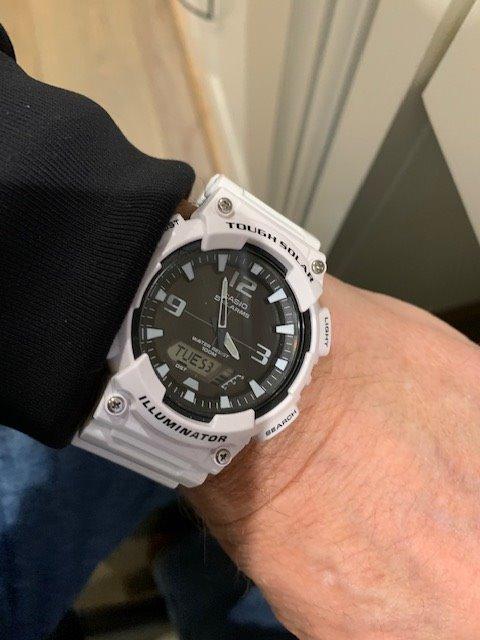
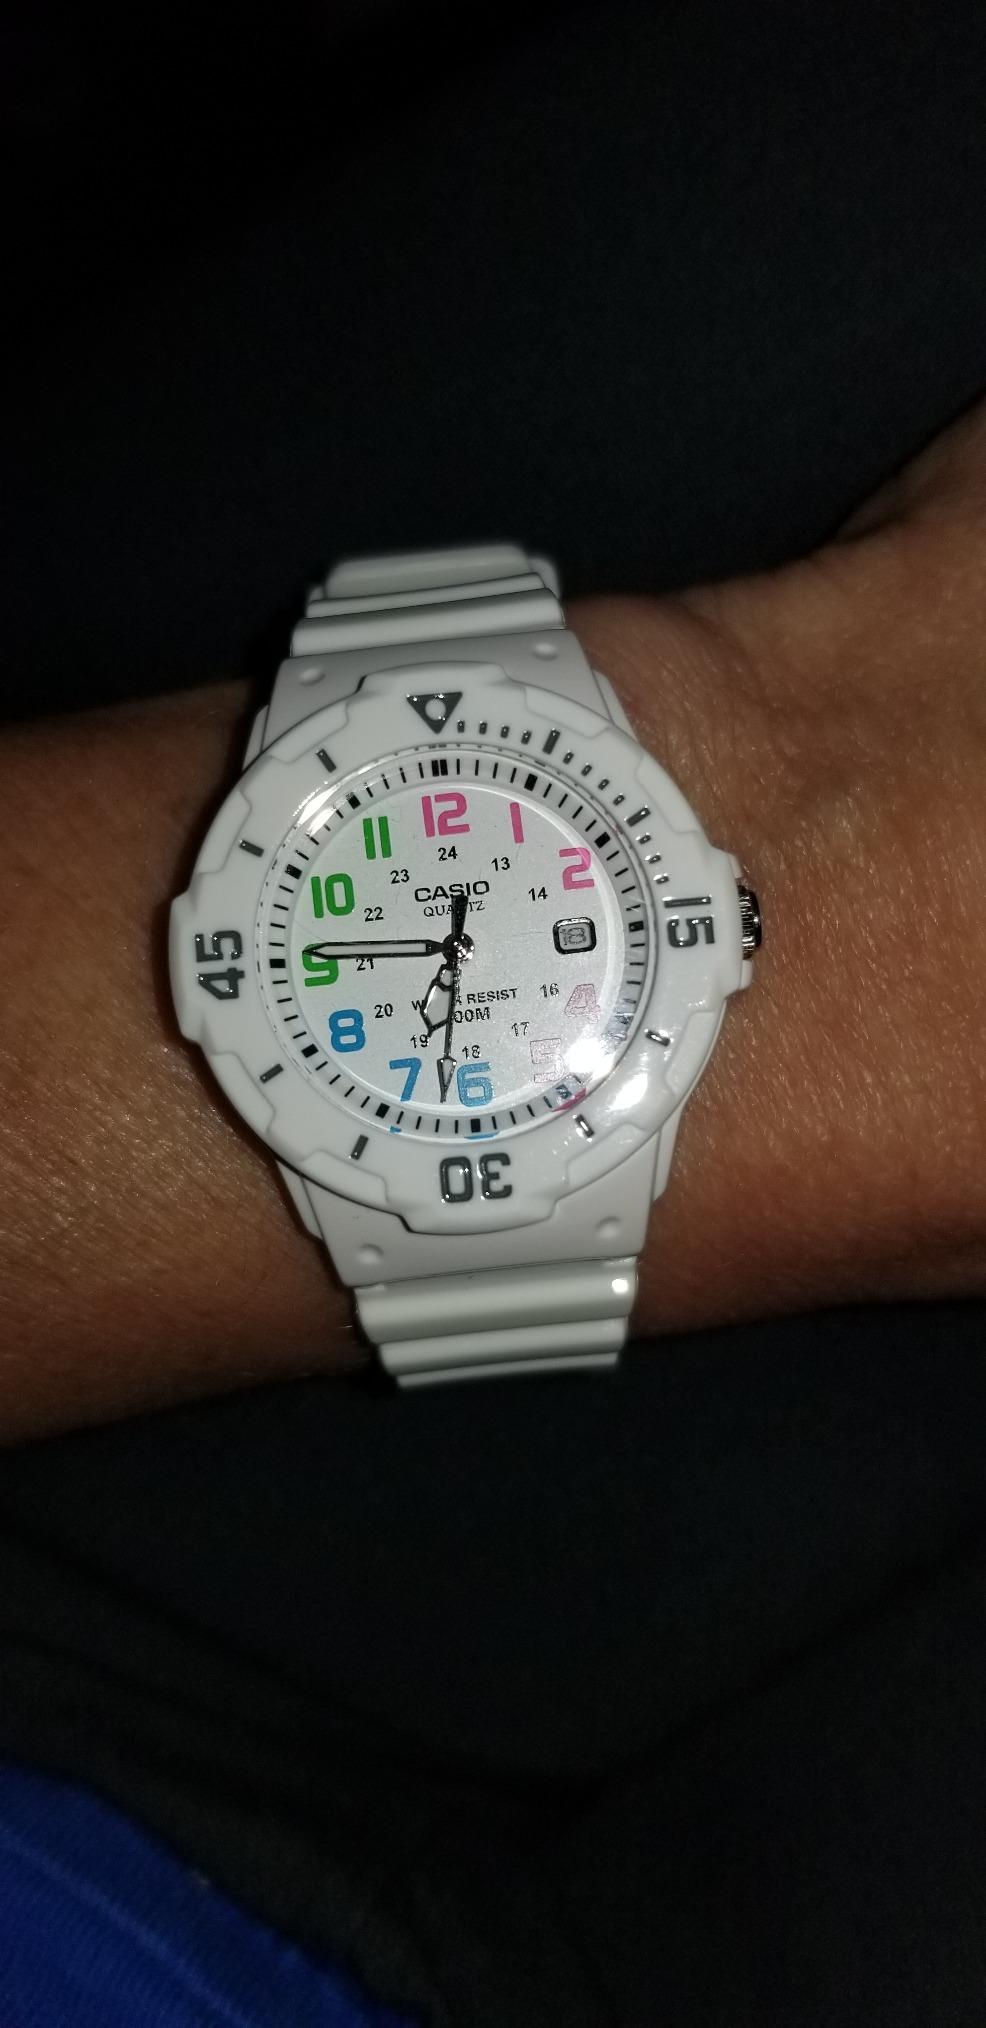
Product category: accessories_watch
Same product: no